Lynching in the United States

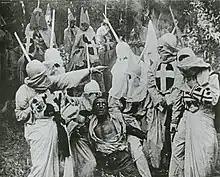
A scene from the 1915 movie, "The Birth of a Nation", showing an African-American character, Gus (played by white actor Walter Long, in blackface), about to be killed by the Ku Klux Klan

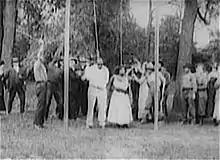
A scene from the 1920 movie, "Within Our Gates", showing the lynching of film characters, Jasper Landry and his wife

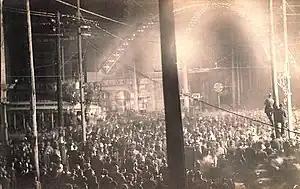
The lynching of African American William "Froggie" James in Cairo, Illinois, on November 11, 1909. A crowd of thousands watched the lynching.

After the American Civil War, southern Whites struggled to maintain their dominance. Secret vigilante and terrorist groups such as the Ku Klux Klan (KKK) instigated extrajudicial assaults and killings in order to discourage freedmen from voting, working, and getting educated. They also sometimes attacked Northerners, teachers, and agents of the Freedmen's Bureau. The magnitude of the extralegal violence which occurred during election campaigns reached epidemic proportions, leading the historian William Gillette to label it "guerrilla warfare", and historian Thomas E. Smith to understand it as a form of "colonial violence".